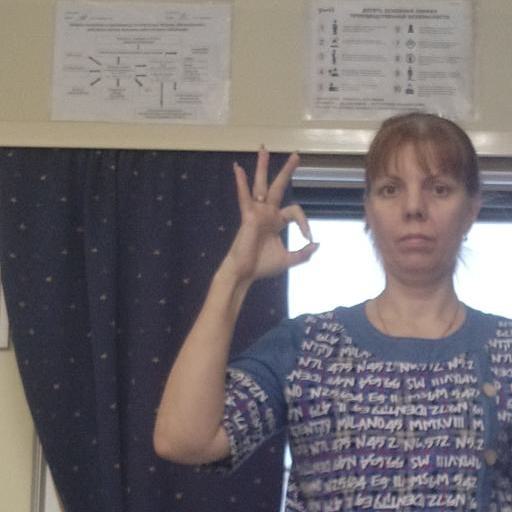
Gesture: ok